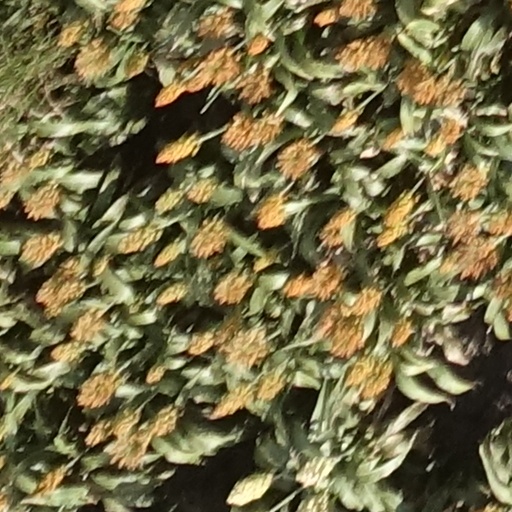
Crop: sorghum